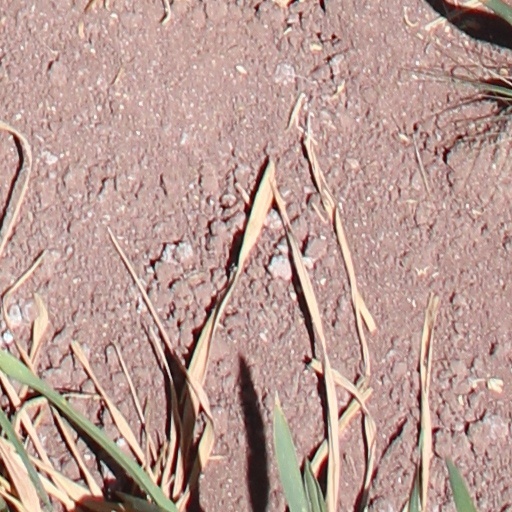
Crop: wheat